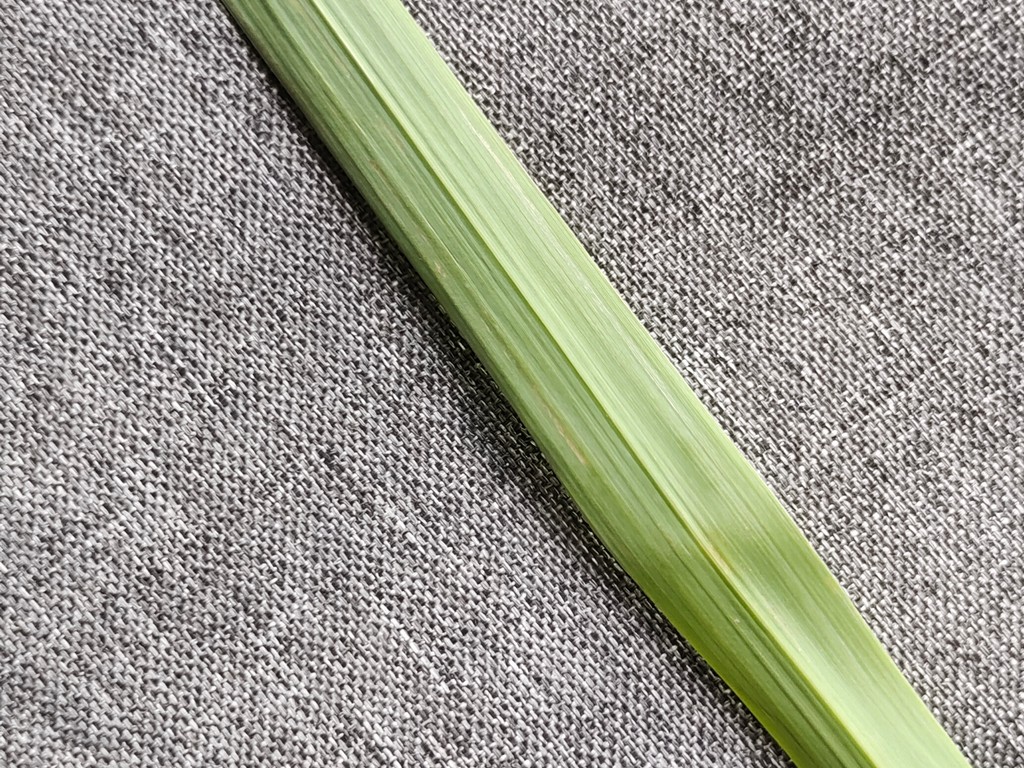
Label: Healthy